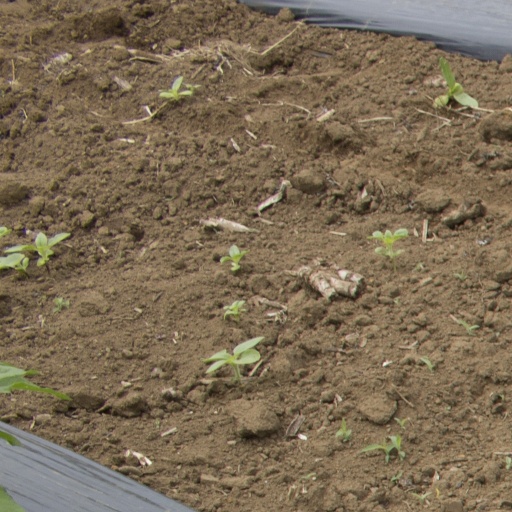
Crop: Jerusalem artichoke